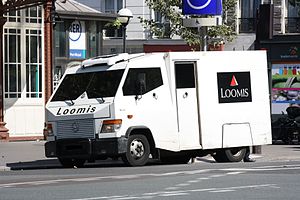
Loomis
En bil fra Loomis i Paris
Loomis er en international virksomhed, der håndterer og transporterer værdier og kontanter for detailhandlen og finanssektoren. I sin nuværende form blev virksomheden etaleret i 1997 ved sammenlægningen af de to amerikanske virksomheder Wells Fargo Armored Service og Loomis Armored Inc. Virksomheden er i dag aktiv med kontoret i mere end 400 steder i USA, ligesom virksomheden er repræsenteret i 11 europæiske lande. Their international network covers over 400 operating locations in the US and eleven western European countries.